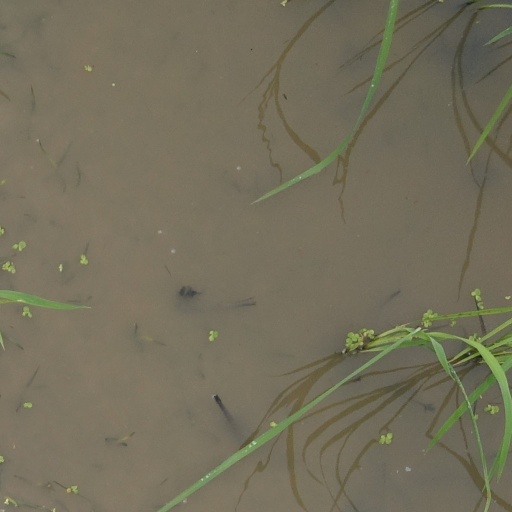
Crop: rice